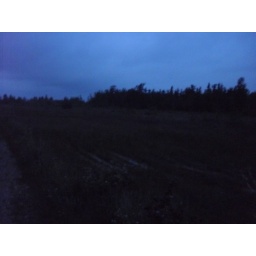
The tracks in the field hold much rain water now